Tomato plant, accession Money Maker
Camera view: horizontal (90 deg, fisheye); turntable rotation: 270 degrees
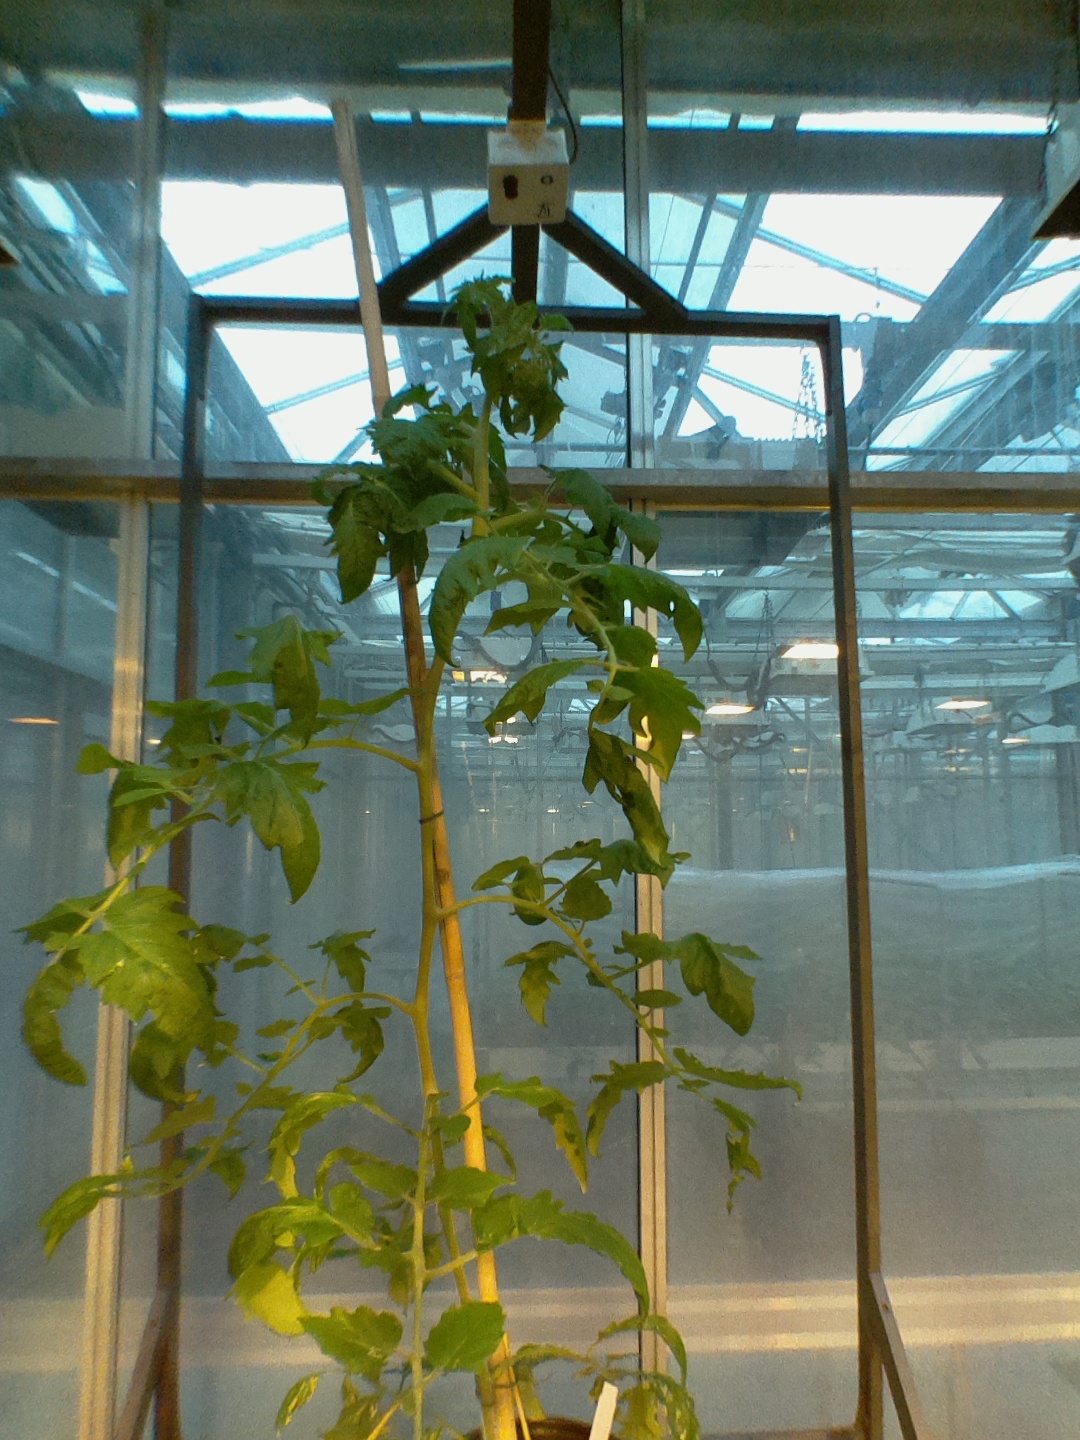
BBCH growth stage 55: 5 inflorescences visible